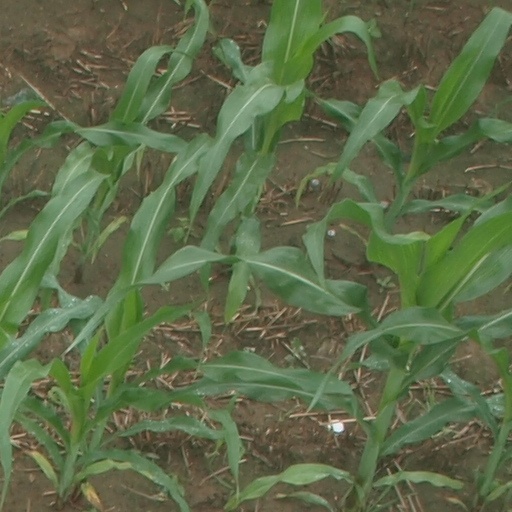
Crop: maize; corn